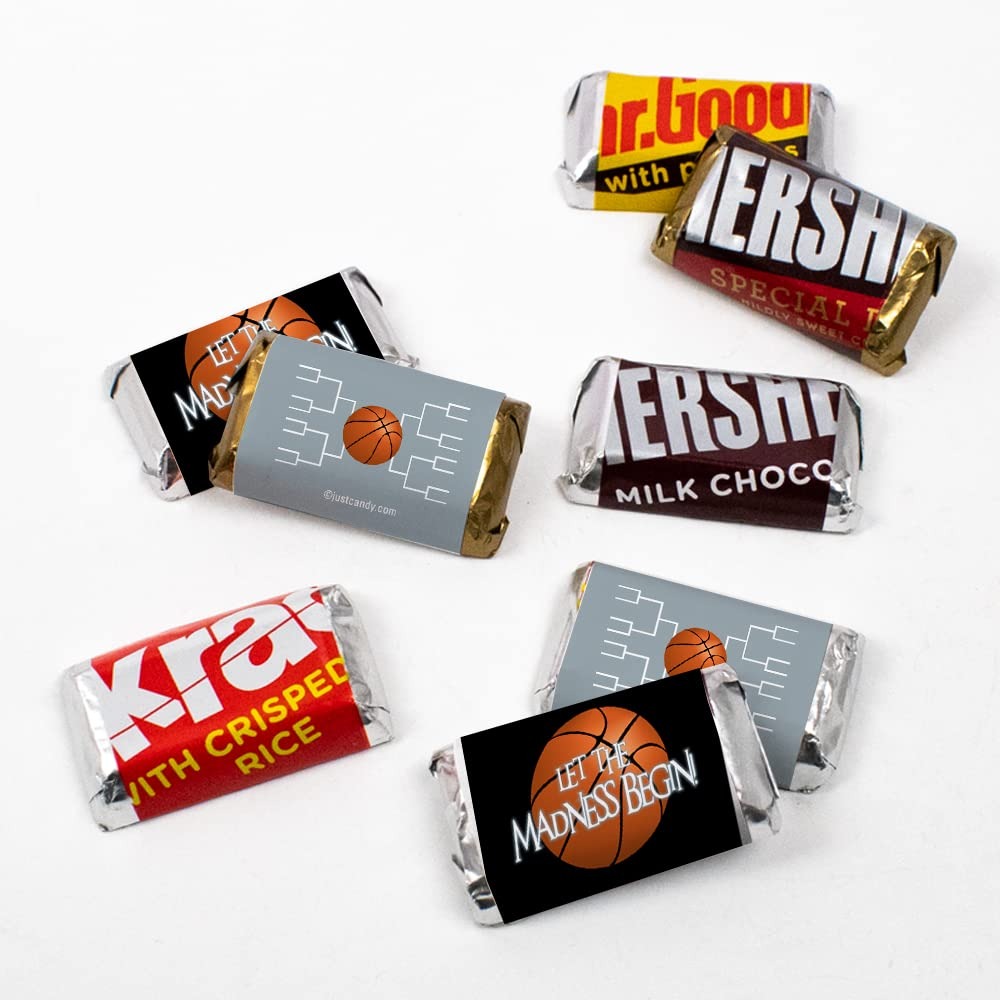
Item Name: 108ct Basketball Party Favors Chocolate Miniatures Let the Madness Begin (108 Count) - Silver - Candy Included
Bullet Point 1: Includes Pre Assembled Candy In Custom Wrapper: Includes Approx. 54 Pieces Per Pound, Completely Assembled Mixed Assortment Chocolate Bars. Label Dimensions: 1 3/4" X 1" X 3/8". The Candy Wrapper Is Left On Inside Of The Sealed Foil Pack To Show Ingredients And Nutrition Facts.
Bullet Point 2: No Extra Work: Completely Assembled Wrapped Chocolate Bars. These Preassembled Candy Favors Are Ready To Party - No Peeling, Gluing Or Sticking Required. Wrappers Are Printed On High Quality Paper With Beautiful, Vibrant Colors.
Bullet Point 3: Ships In Cool Packaging: This Candy Item Is Heat Sensitive And Will Ship With Cool Pack Packaging As Needed
Bullet Point 4: Individually Wrapped: Chocolate Candies Are Individually Wrapped And Ready For Your Guests
Bullet Point 5: Party Guests Will Thank You: Add Your Personal Touch To Your Basketball Tournament Decorations With Wrapped Candies For Your Goodie Bags, Party Gifts Or Candy Buffet.
Product Description: It's March! Cheer on your favorite team in the big basketball tournament with custom Candy Favors by Just Candy. Select your team color and create goody bags, party favors or a candy buffet display at your home or office party.
Value: 1.0
Unit: Count

Price: 59.99